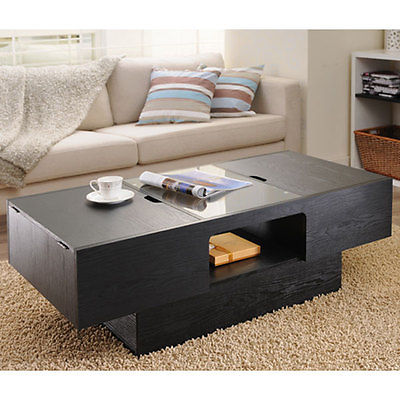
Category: table